MK Lions Arena

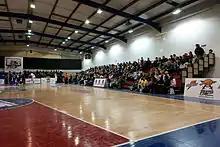
MK Lions Arena

MK Lions Arena, also known as Prestige Homes Arena due to sponsorship reasons, was a basketball arena in Milton Keynes, England. It was the home venue for the Milton Keynes Lions of the British Basketball League from 2010 to 2012.